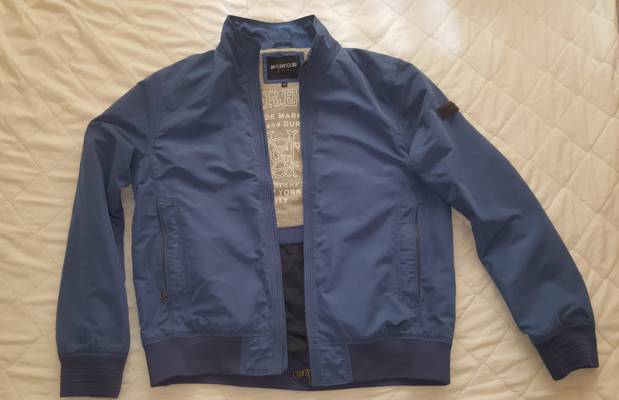
Waste category: clothes